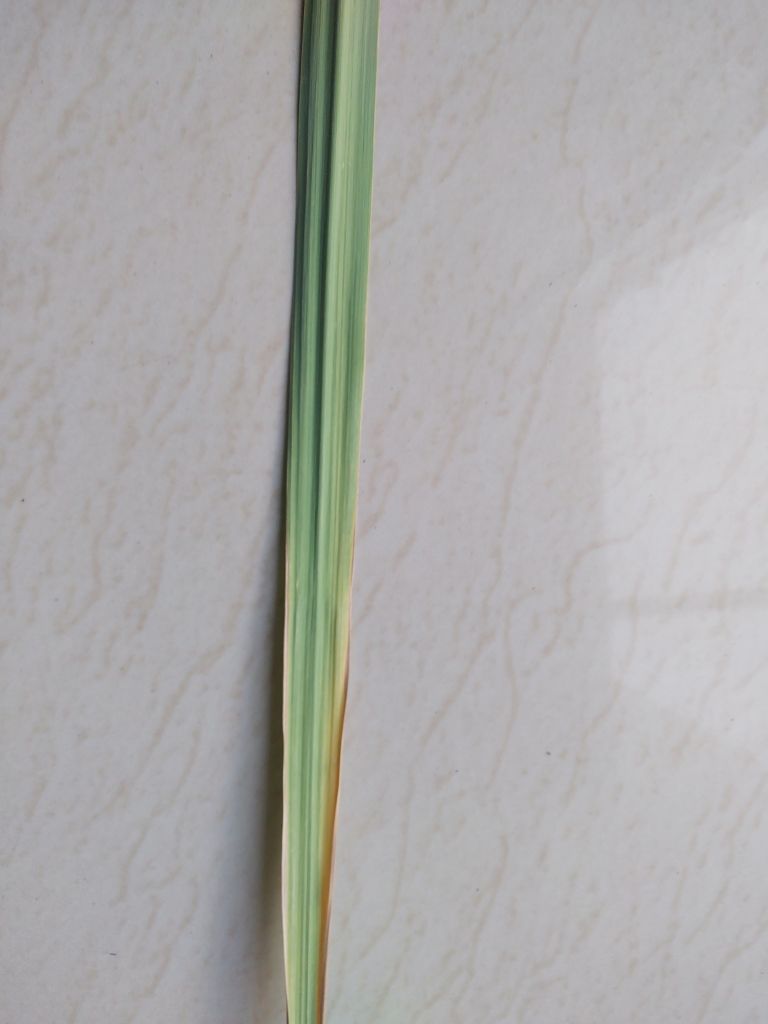
Label: Banded Chlorosis